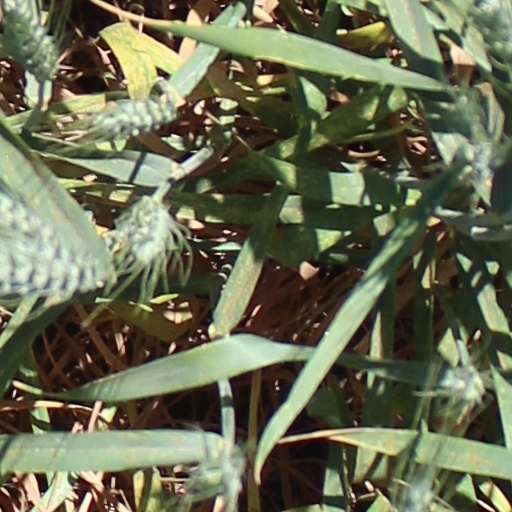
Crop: wheat